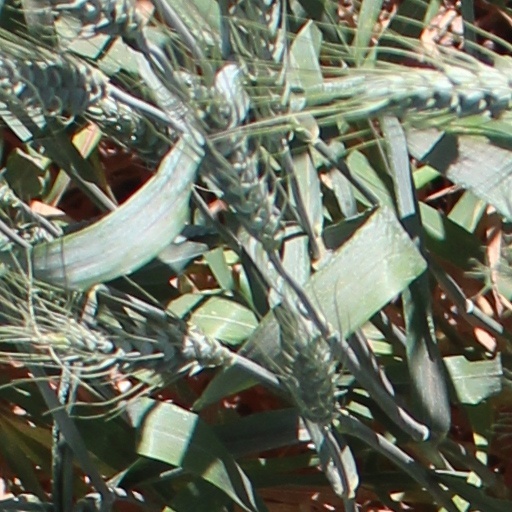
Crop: wheat